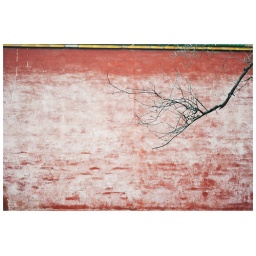
Forbidden City -- tree branches in front of a wall